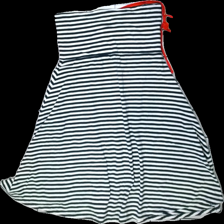
View: back
Type: Dress
Category: Ladies
Brand: Not in the list
Brand text on label: Marica
Colors: Blue, White, Red
Material: 100% cotton
Pattern: Striped
Cut: Regular
Size: 40
Season: Summer
Price range: <50
Recommended usage: Export
Comment: washed out